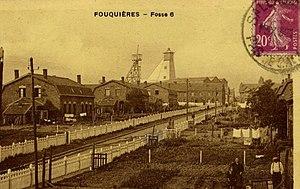
La Fosse n° 6 - 14 dite Alfred Dupont de la Compagnie des mines de Courrières était un charbonnage constitué de deux puits situé à Fouquières-lez-Lens, Pas-de-Calais, Nord-Pas-de-Calais, France.
La fosse nᵒ 6 - 14 dite Alfred Dupont ou fosse de Fouquières de la Compagnie des mines de Courrières est un ancien charbonnage du Bassin minier du Nord-Pas-de-Calais, situé à Fouquières-lez-Lens. La fosse nᵒ 6 est commencée en avril ou en août 1875, et commence à produire en 1877. Le puits nᵒ 14 est commencé en 1903 et mis en service le 10 avril 1908. La fosse est détruite durant la Première Guerre mondiale. Des cités sont bâties à proximité de la fosse. Les terrils nᵒˢ 95 et 95A sont édifiés au nord et à l'ouest de la fosse.